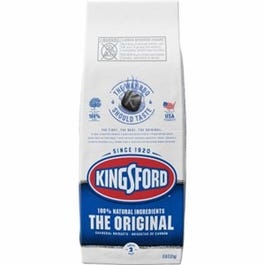
Charcoal Briquettes, 8-Lb.
Kingsford, 8 lb, charcoal briquettes, each briquette is made with natural ingredients & real wood to ensure the smoky flavor barbecue lovers crave, ready to cook in 15 minutes & has a long burn time.
Brand: Kingsford
Category: Home & Garden > Kitchen & Dining > Kitchen Appliance Accessories > Outdoor Grill Accessories > Barbecue Briquettes